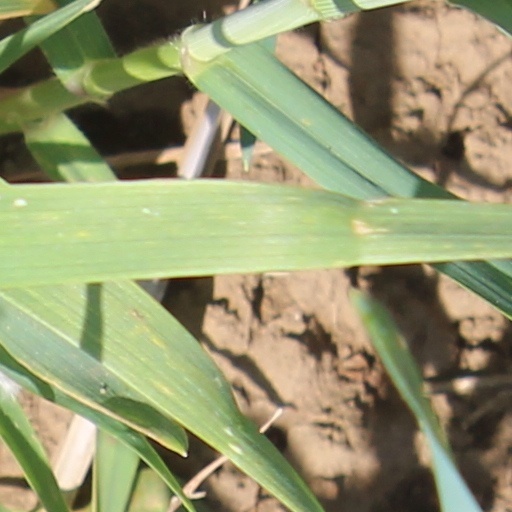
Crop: wheat